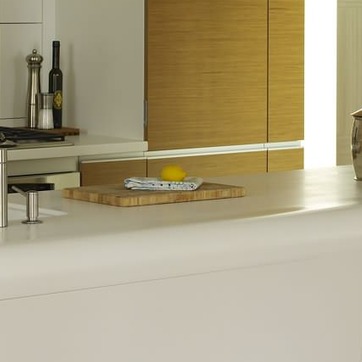
Material: food